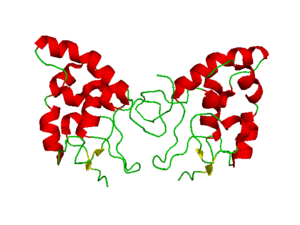
Les protéines transmembranaires Frizzled sont une famille de récepteurs couplés aux protéines G qui tiennent notamment un rôle dans la voie de signalisation Wnt. L’activation du récepteur conduit à l’activation de la protéine Dishevelled dans le cytosol.